Hated in the Nation

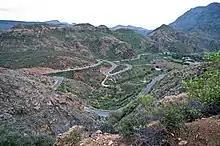
Gran Canaria, where the ending was shot

James Hawes directed the episode. He focused on pacing the escalation as the scope of the storyline changed from local to global, also choosing a limited colour palette to match the episode's genre. "Hated in the Nation" is a near-future story set and filmed in London, the production encompassing 32 locations and taking place over 23 days. The headquarters of Granular was shot on five locations. Faye Marsay played Blue Coulson, having auditioned for a part in series three episode "Men Against Fire". Kelly Macdonald starred as DCI Karin Parke. The episode's climax takes place in the safe house and was filmed over three days. The ending was filmed in Gran Canaria, as production time was too limited to shoot in the tropics. It originally featured a shot of Blue putting a knife in her bag. The soundtrack was credited to Martin Phipps, while the closing song was composed by Alev Lenz.